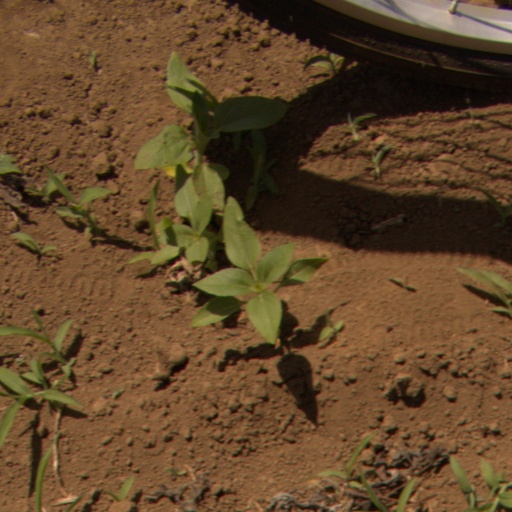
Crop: Jerusalem artichoke